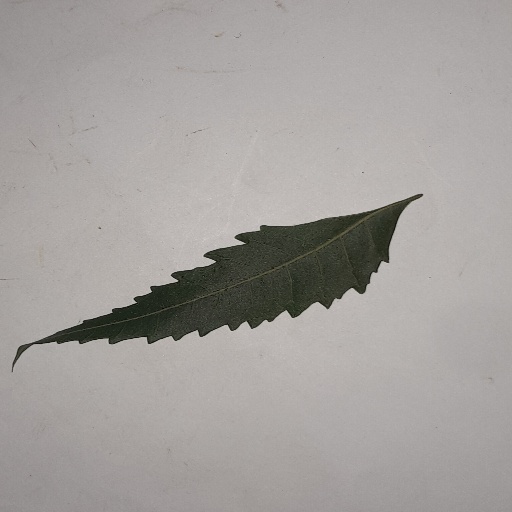
Species: Neem
Leaf condition: Healthy Leaf